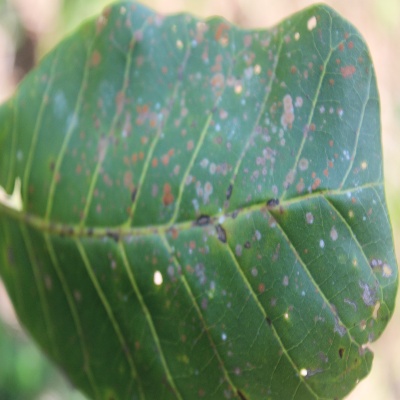
Crop: Cashew
Condition: red rust